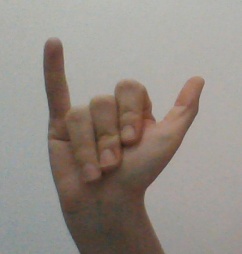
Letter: ya